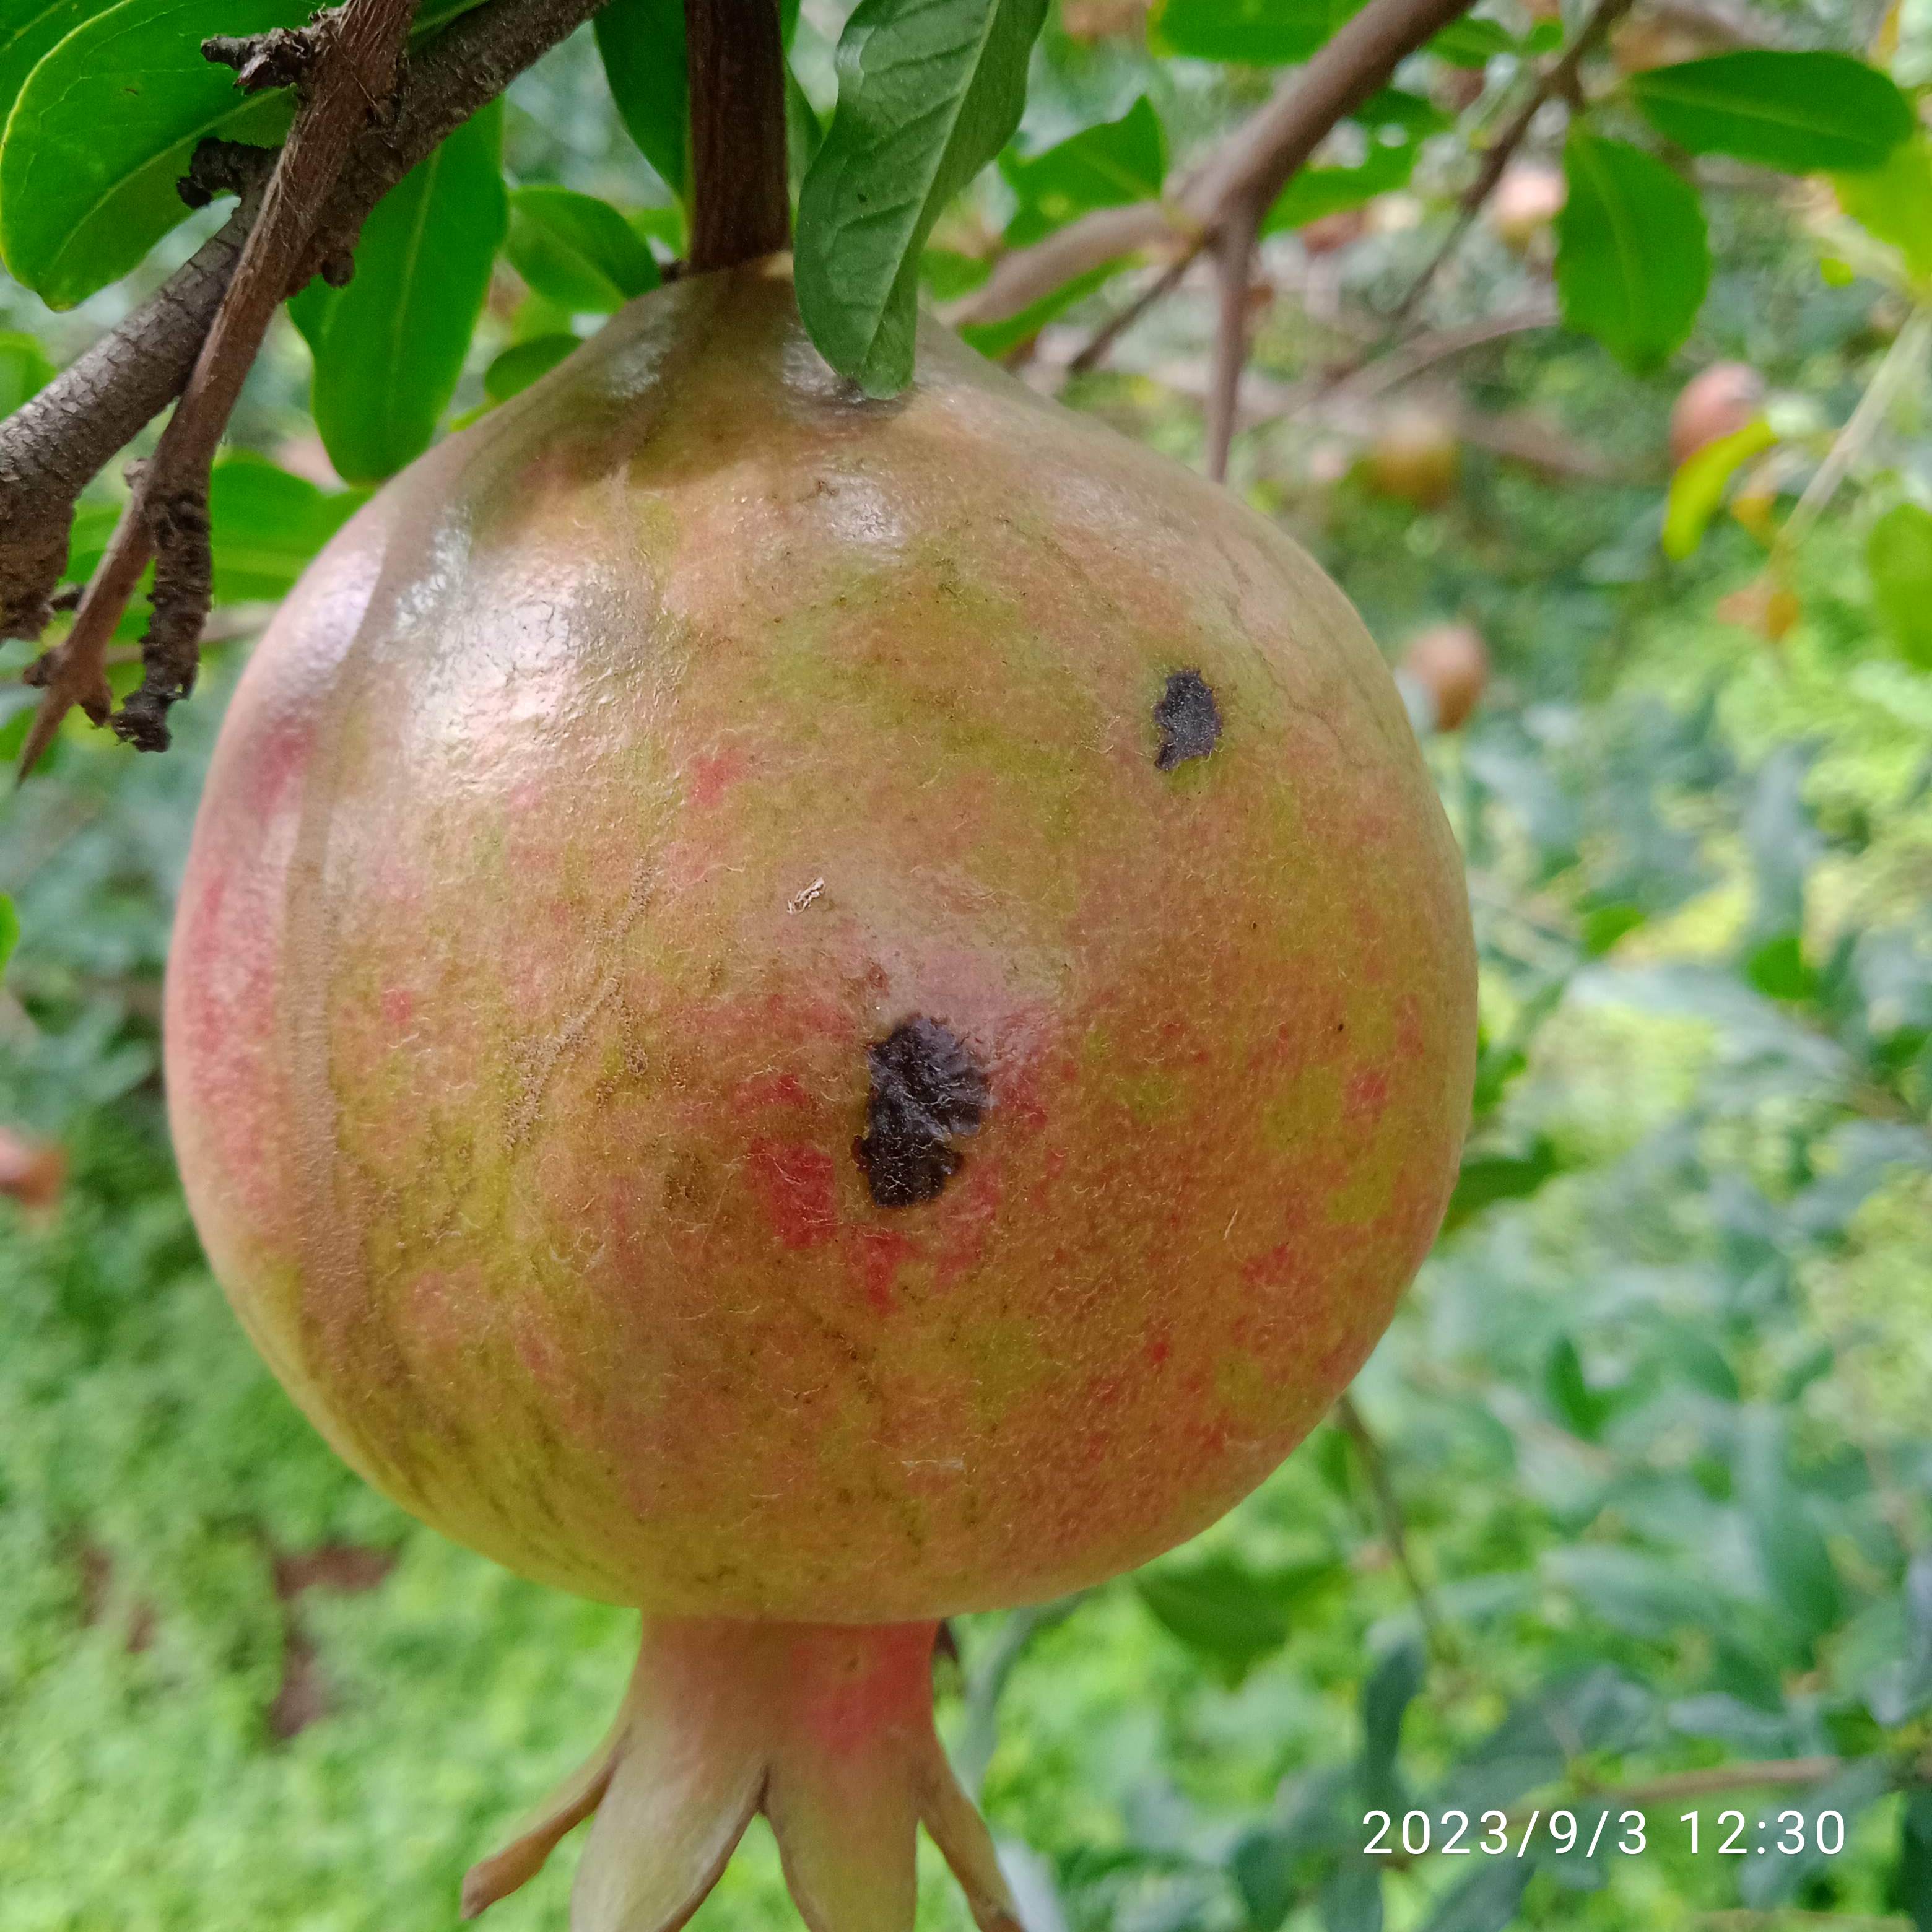
Label: Anthracnose